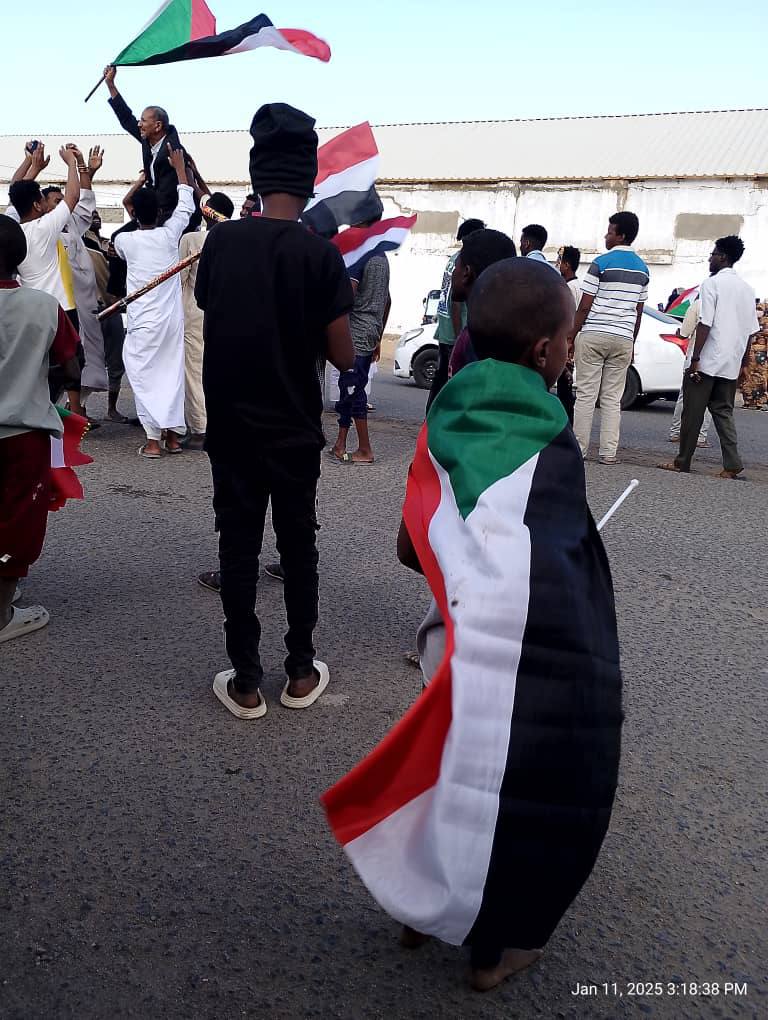
الوصف بالفصحى: أناس يرتدون و يرفعون العلم السوداني
الوصف بالعامية السودانية: ناس لابسة و بترفع العلم السوداني
التصنيف: Local Culture & Objects